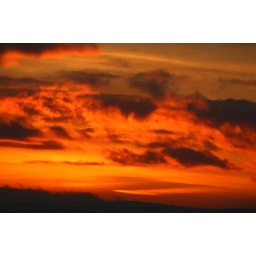
Straight out of the camera, no messing, no office window filters were used in the taking of this shot.